Royal Norwegian Air Force

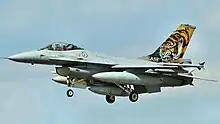
An F-16AM landing at RIAT 2014

In 1947, the Surveillance and Control Division acquired its first radar system, and around the same time the RNoAF got its first jet fighters in the form of de Havilland Vampires.